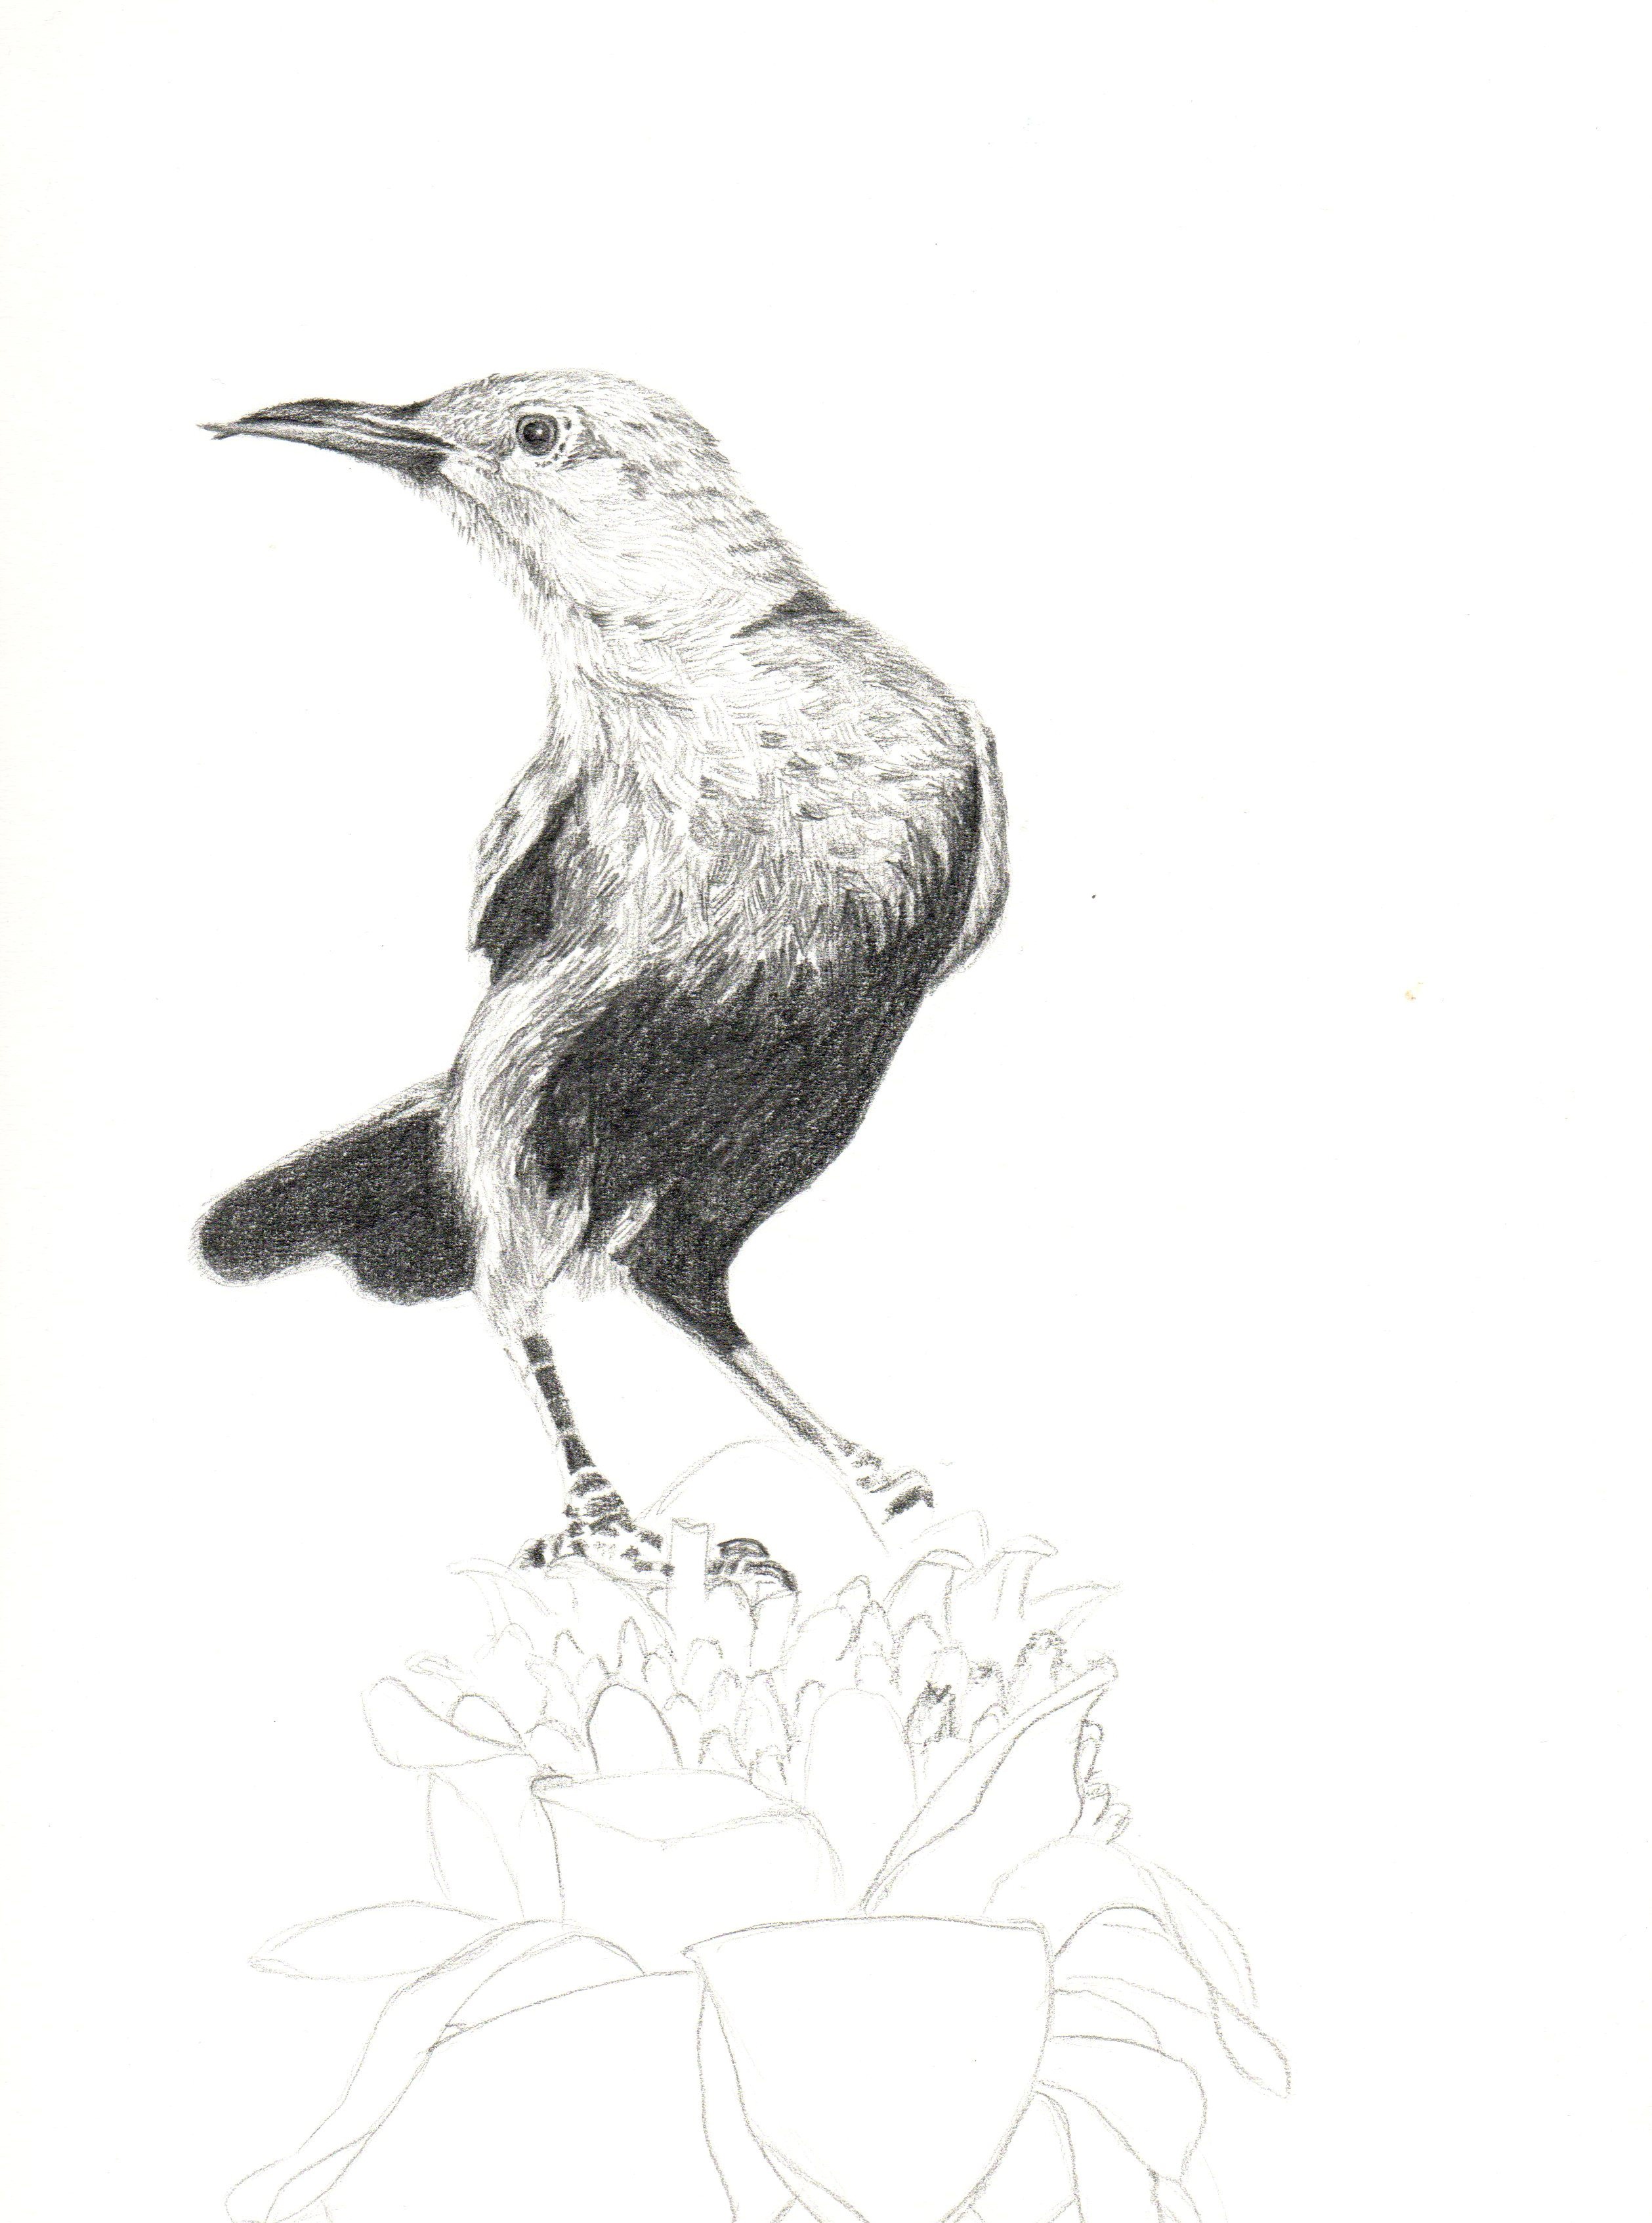
pencil, bird, wing, animal, crow, painting, art, sketch, drawing, illustration, raven, graphite, perching bird